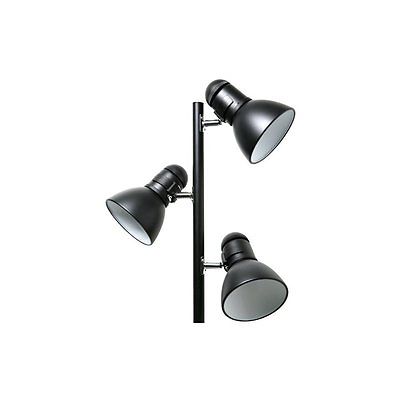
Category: lamp